University Laboratory High School (Urbana, Illinois)

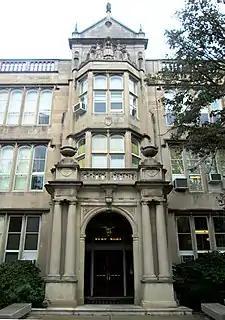
Main entrance to Uni (2013)

The building that houses University Laboratory High School was built from 1917 through 1918 and was designed by Holabird & Roche in the Late Gothic Revival style, with James M. White as the supervising architect. An earlier design for an H-shaped structure with two wings had been rejected in 1914, and it was not until May 1916 that the go-ahead was given to begin construction on the new design, which was estimated to cost $143,500.